Abie Nathan

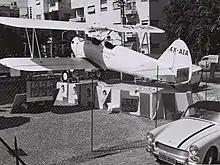
Abie Nathan's Peace Now plane 1965

Nathan led a party called "Nes" (Miracle) in the 1965 Knesset elections, but failed to cross the electoral threshold. After the results were published, he declared that he would fly to Egypt in his plane, which he named "Shalom 1" ("Peace 1"), carrying a message of peace. He landed in Port Said on 28 February 1966, where he was arrested. He asked to meet Egyptian President Gamal Abdel Nasser to deliver a petition calling for peace between Israel and Egypt. He was refused and deported back to Israel, where he was arrested again for leaving the country by an illegal route.